The Money-Maker Recipe

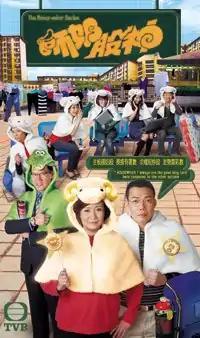
Promo poster

The Money-Maker Recipe (Traditional Chinese: ) is a TVB modern drama series broadcast in May 2008.